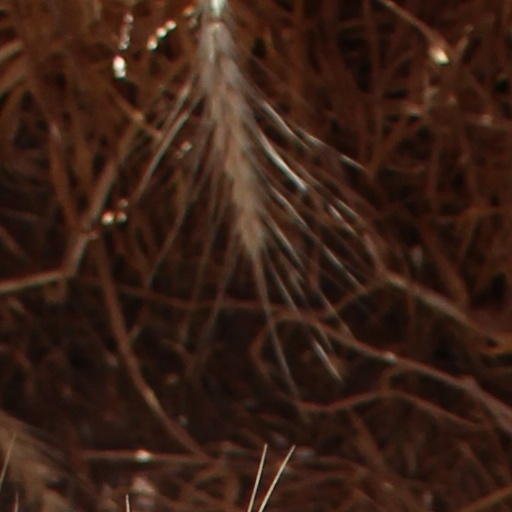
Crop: wheat